Odette (1950 film)

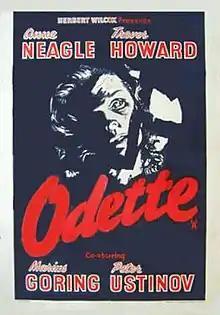

Odette is a 1950 British war film based on the true story of Special Operations Executive French agent, Odette Sansom, living in England, who was captured by the Germans in 1943, condemned to death and sent to Ravensbrück concentration camp to be executed. However, against all odds she survived the war and testified against the prison guards at the Hamburg Ravensbrück trials. She was awarded the George Cross in 1946; the first woman ever to receive the award, and the only woman who has been awarded it while still alive.